Herman Rechberger

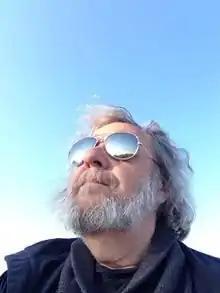
Rechberger in 2013

Herman Rechberger (14 February 1947 – 11 January 2022) was an Austrian-born Finnish composer, conductor and musician.